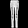
Label: Trouser